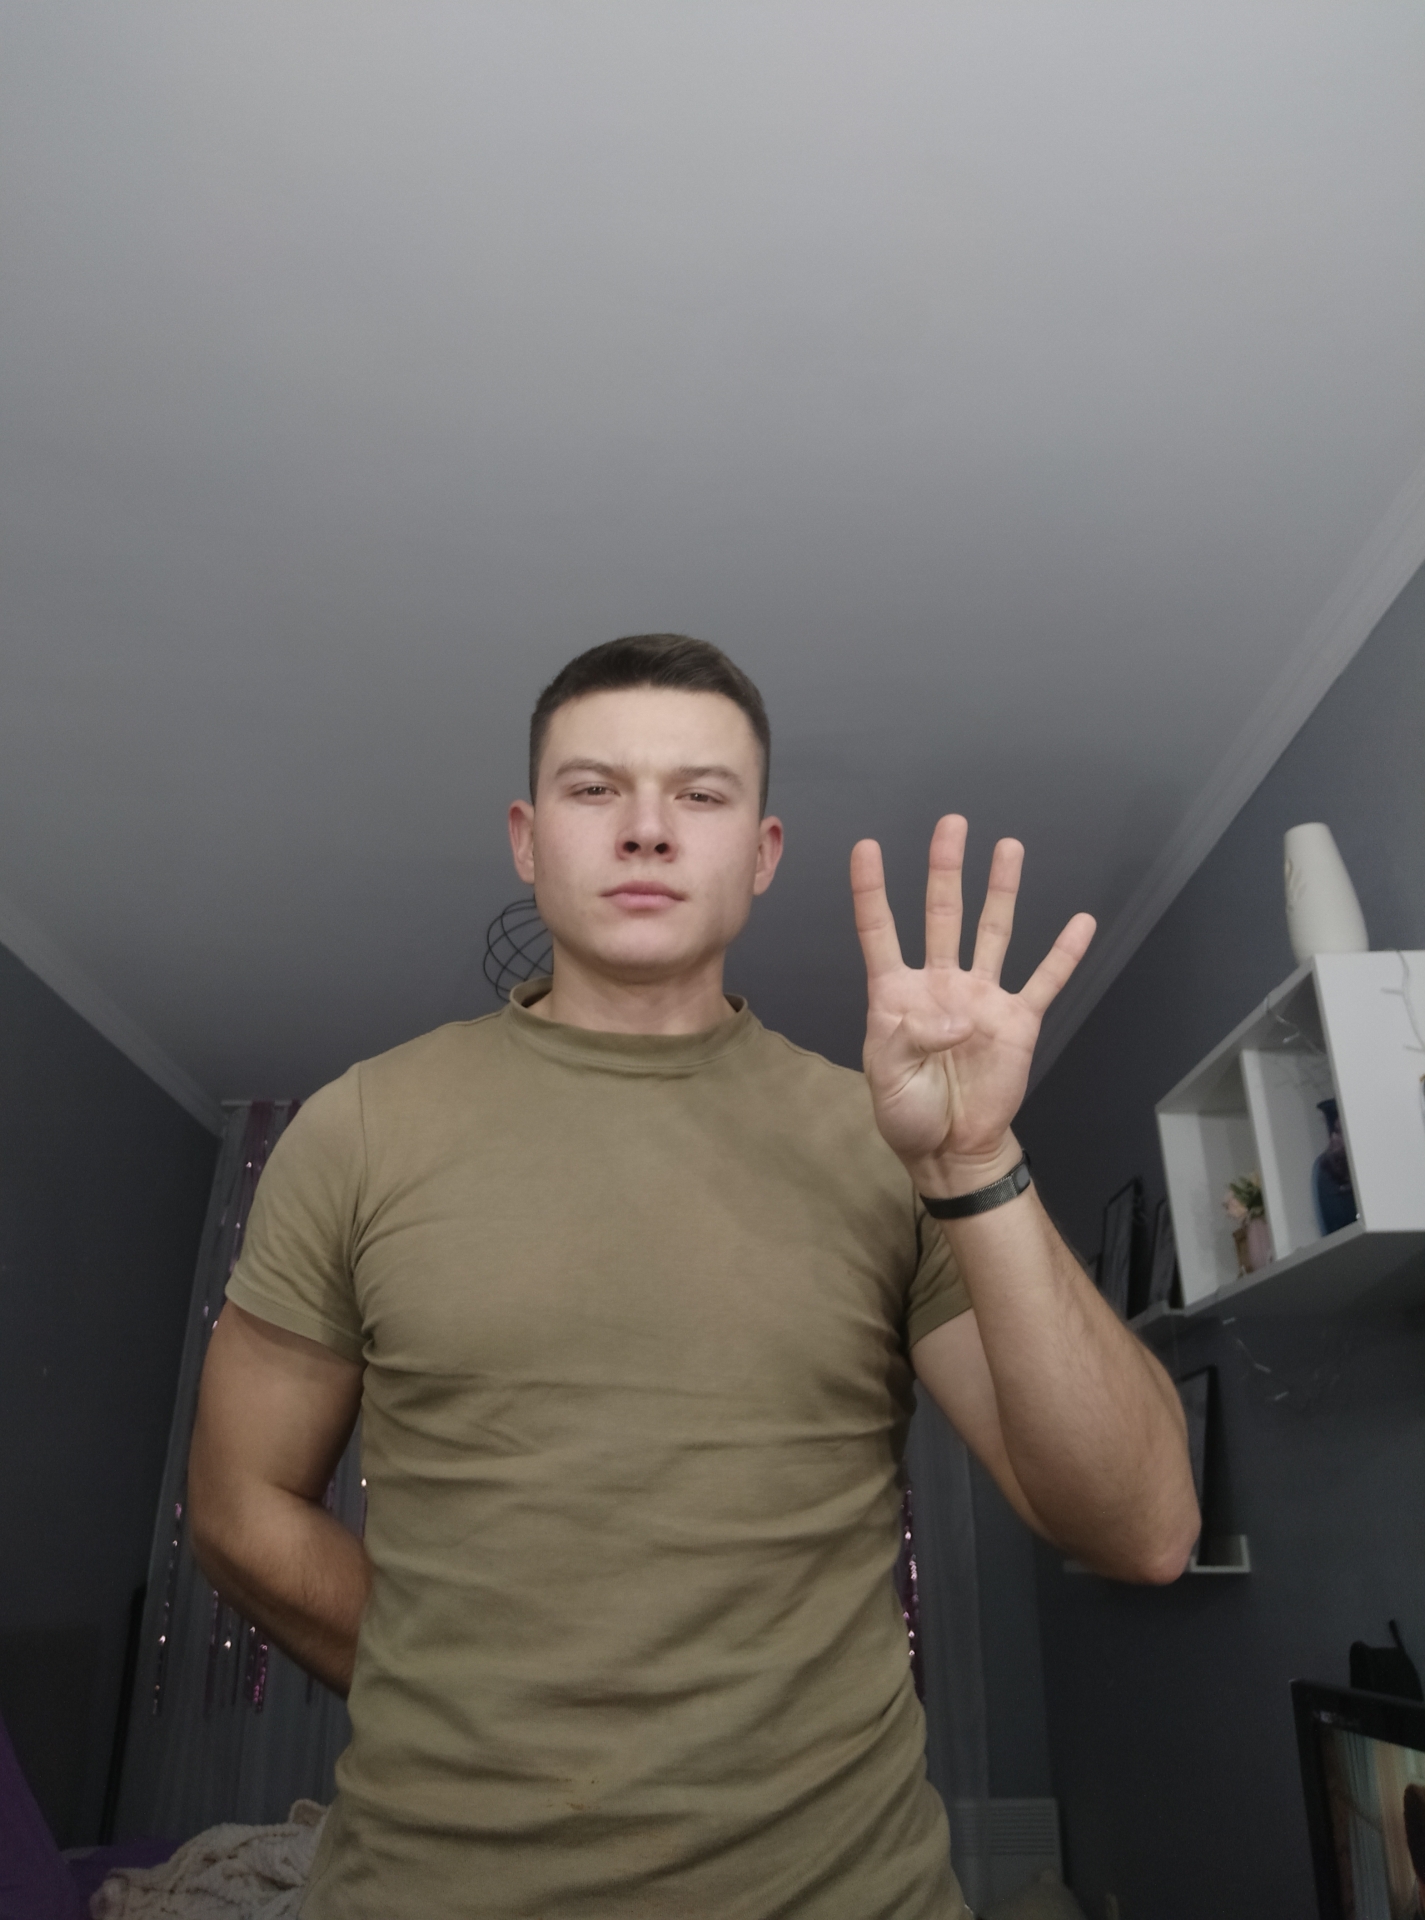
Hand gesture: four